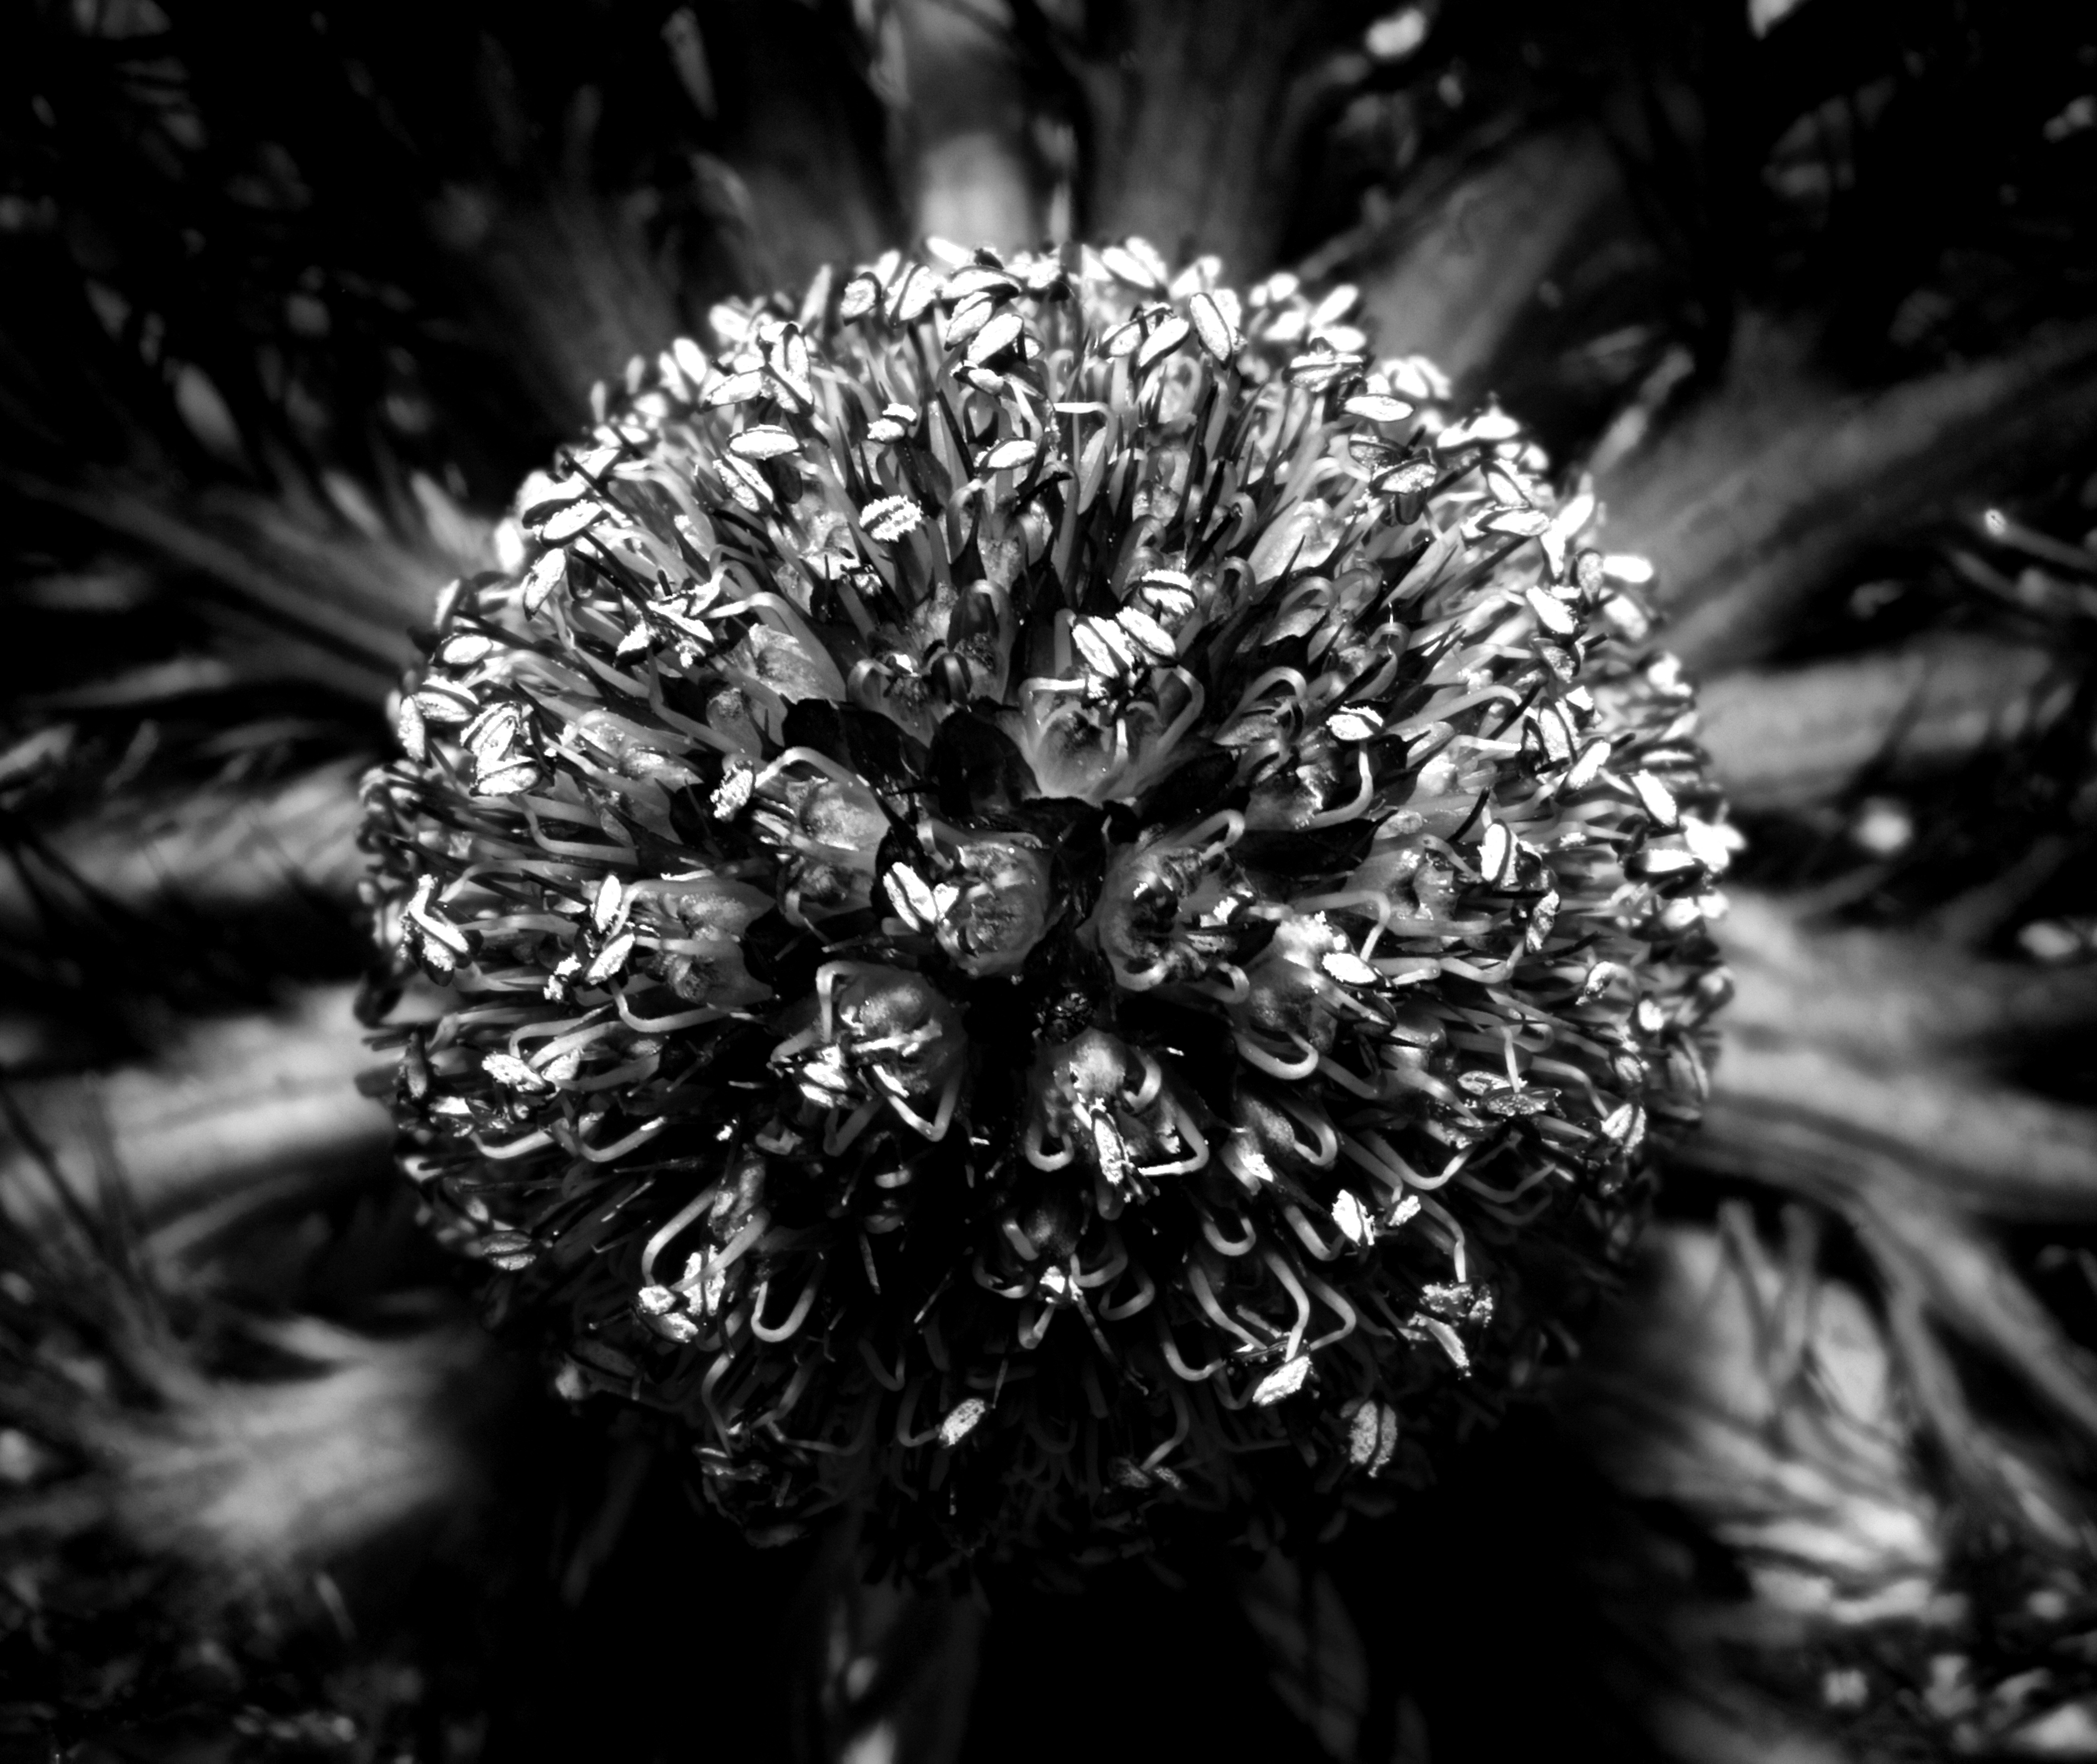
blossom, black and white, plant, photography, flower, petal, macro, darkness, botany, black, monochrome, flora, plants, flowers, close up, bw, blackandwhite, blackwhite, thistle, sw, schwarzweiss, schwarzweis, macrophotography, pflanzen, blumen, blume, pflanze, makrofotografie, makrofoto, schwarzweissfotografie, schwarzweisfotografie, flowerhead, distel, macro photography, bl te, bluten, flowering plant, macroshot, macrophoto, still life photography, monochrome photography, land plant